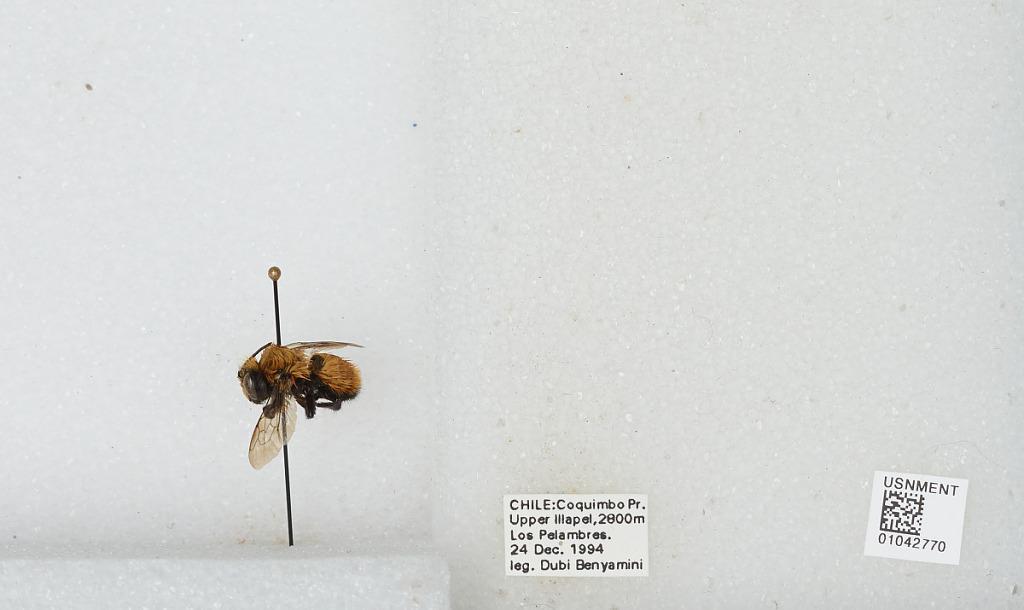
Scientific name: Bombus sp.
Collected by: D. Benyamini
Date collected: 1994-12-24
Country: Chile
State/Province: Coquimbo
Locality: Los Pelambres, Upper Illapel